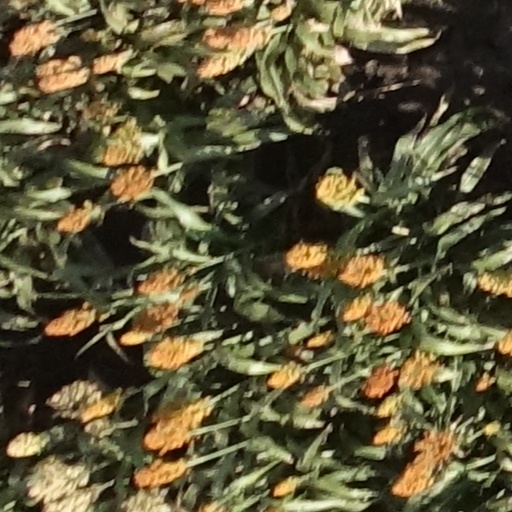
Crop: sorghum